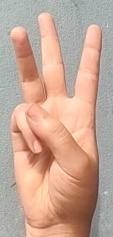
ASL sign: W